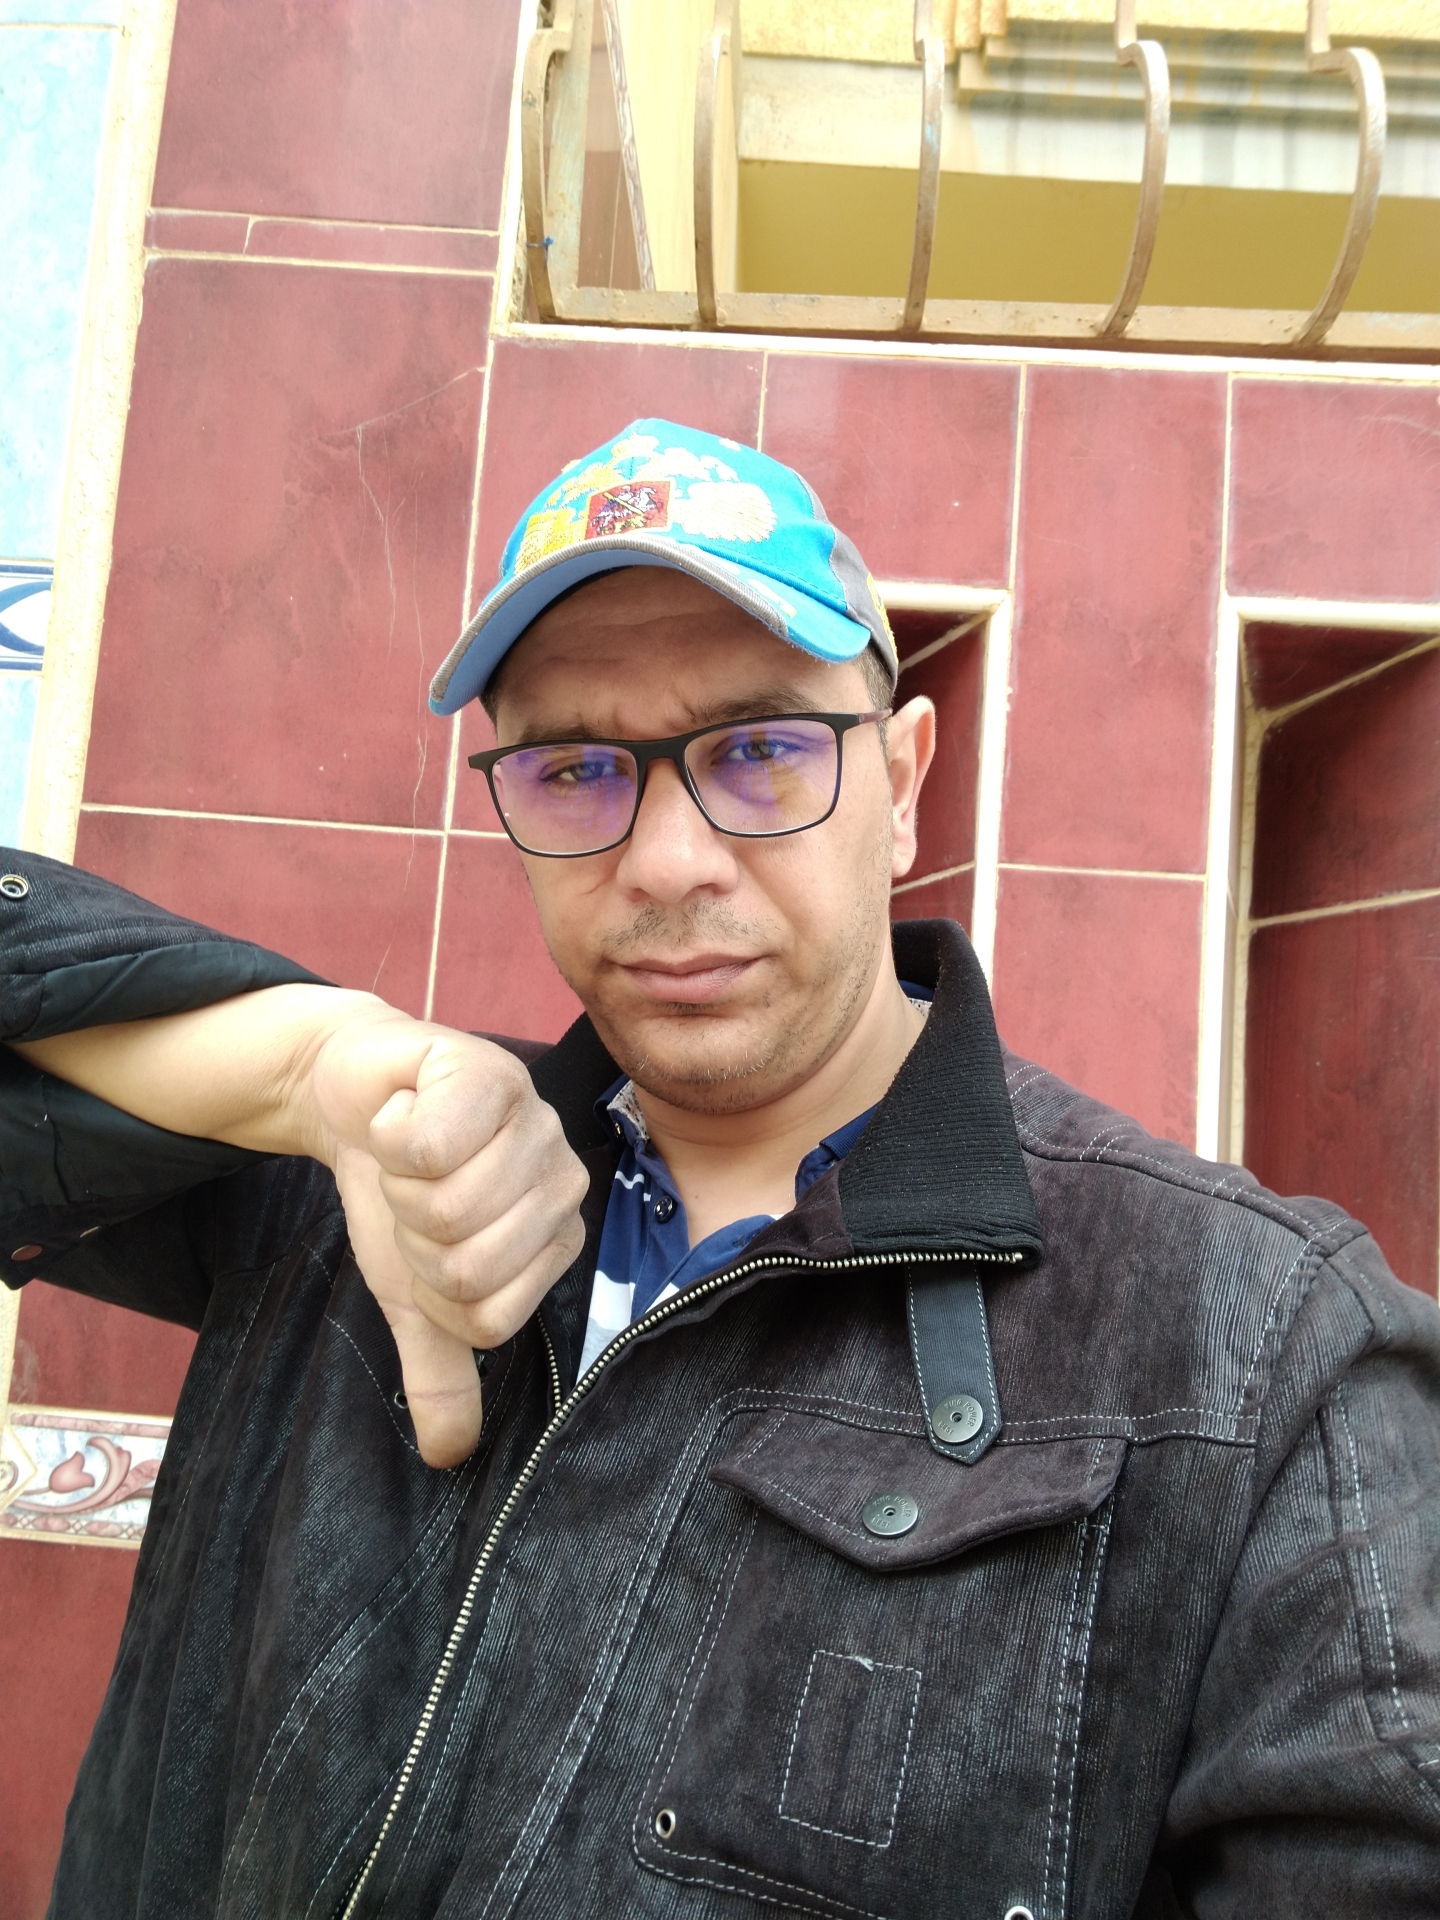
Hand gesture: dislike